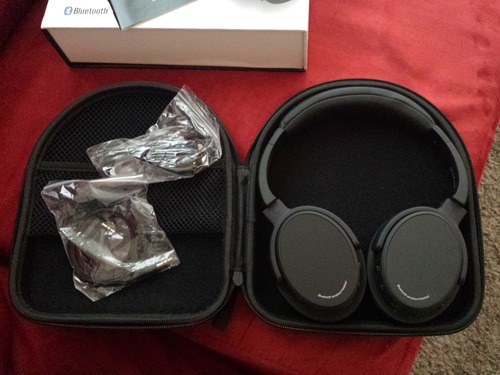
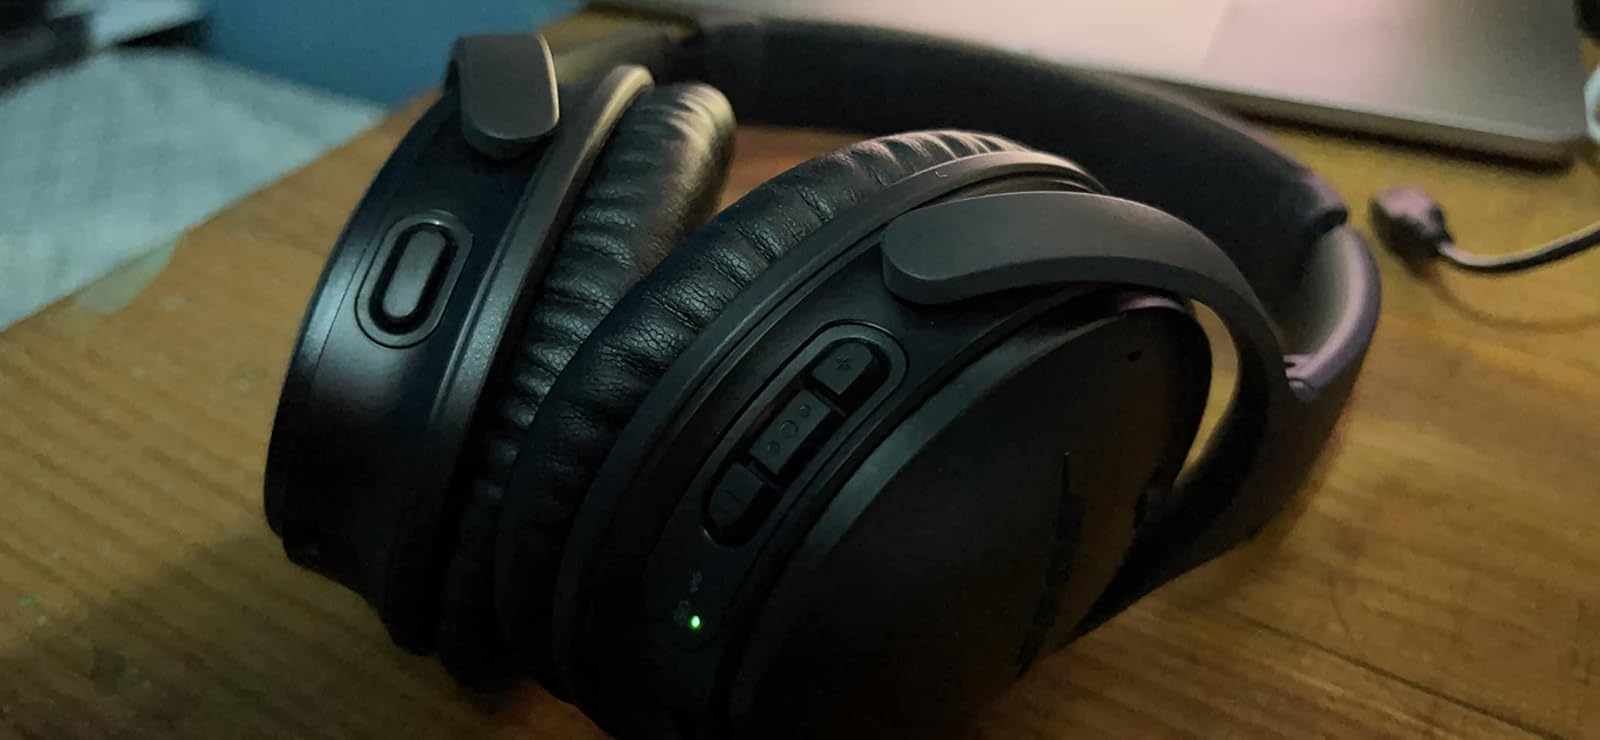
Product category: headphones
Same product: no